Great Hall of the University of Leeds

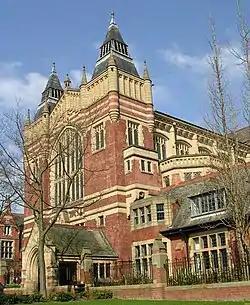
The Great Hall Building of the University of Leeds

The Great Hall is a grade II listed Gothic Revival building located at the University of Leeds in West Yorkshire, England. The building is primarily used for formal occasions such as graduation ceremonies and university students' examinations. Its undercroft was previously utilised to house the university library collections before the Brotherton Library opened in 1936. The Great Hall is one illustration of the many diverse styles of buildings on the campus of the University of Leeds; it is an example of red brick architecture associated with the term red brick university.